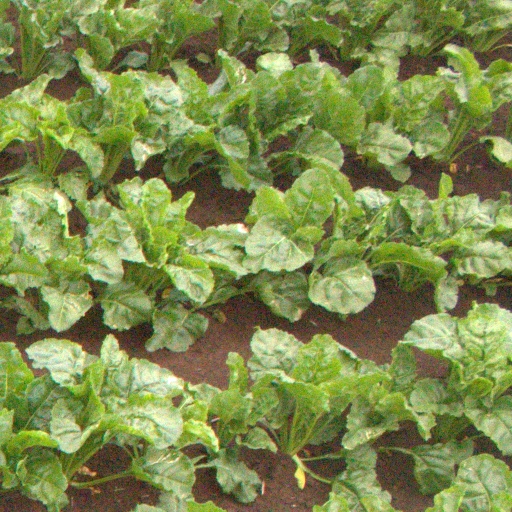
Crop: sugar beet